Submarine

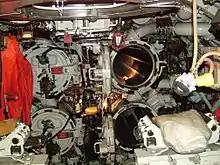
The forward torpedo tubes in HMS "Ocelot"

During World War II the Germans experimented with the idea of the "schnorchel" (snorkel) from captured Dutch submarines but did not see the need for them until rather late in the war. The "schnorchel" is a retractable pipe that supplies air to the diesel engines while submerged at periscope depth, allowing the boat to cruise and recharge its batteries while maintaining a degree of stealth.